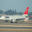
Label: airplane